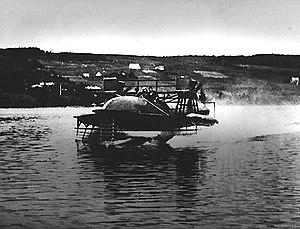
Le record de vitesse aquatique est ratifié par l'Union internationale motonautique. Obtenu par le Spirit of Australia, il est actuellement de 511 km/h et date de 1978.